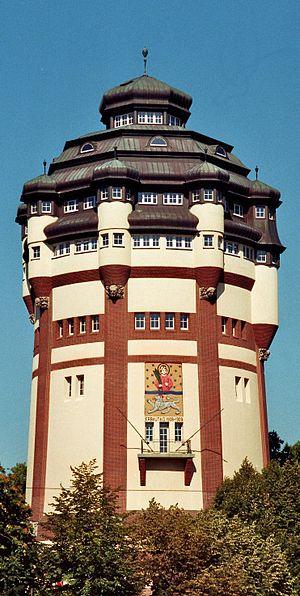
Mönchengladbach [mœnçn̩ˈɡlatbax] est une ville de Rhénanie-du-Nord-Westphalie. Elle se trouve à l'ouest du Rhin, à mi-chemin entre la ville de Düsseldorf et la frontière néerlandaise. Elle comptait 266 684 habitants en 2004 et 257 208 à la fin de 2011.